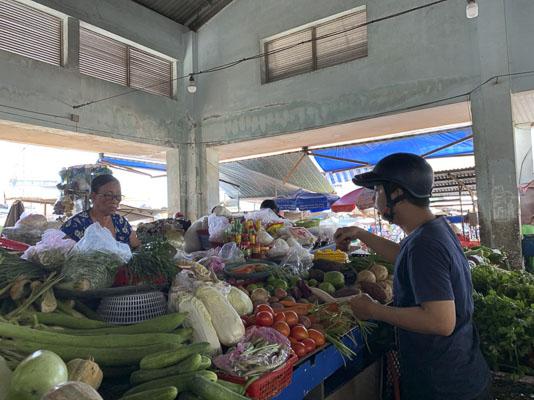
có một người đàn ông đang mua hàng ở quầy hàng rau củ quả